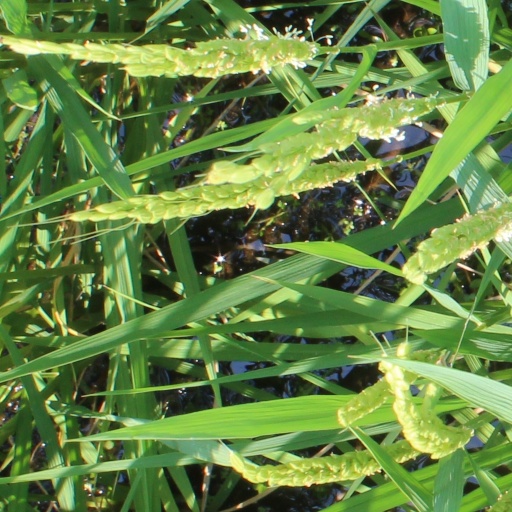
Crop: rice